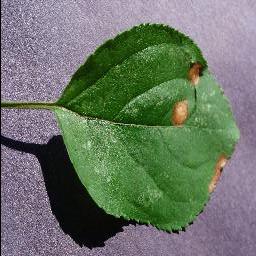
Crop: apple
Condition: black_rot